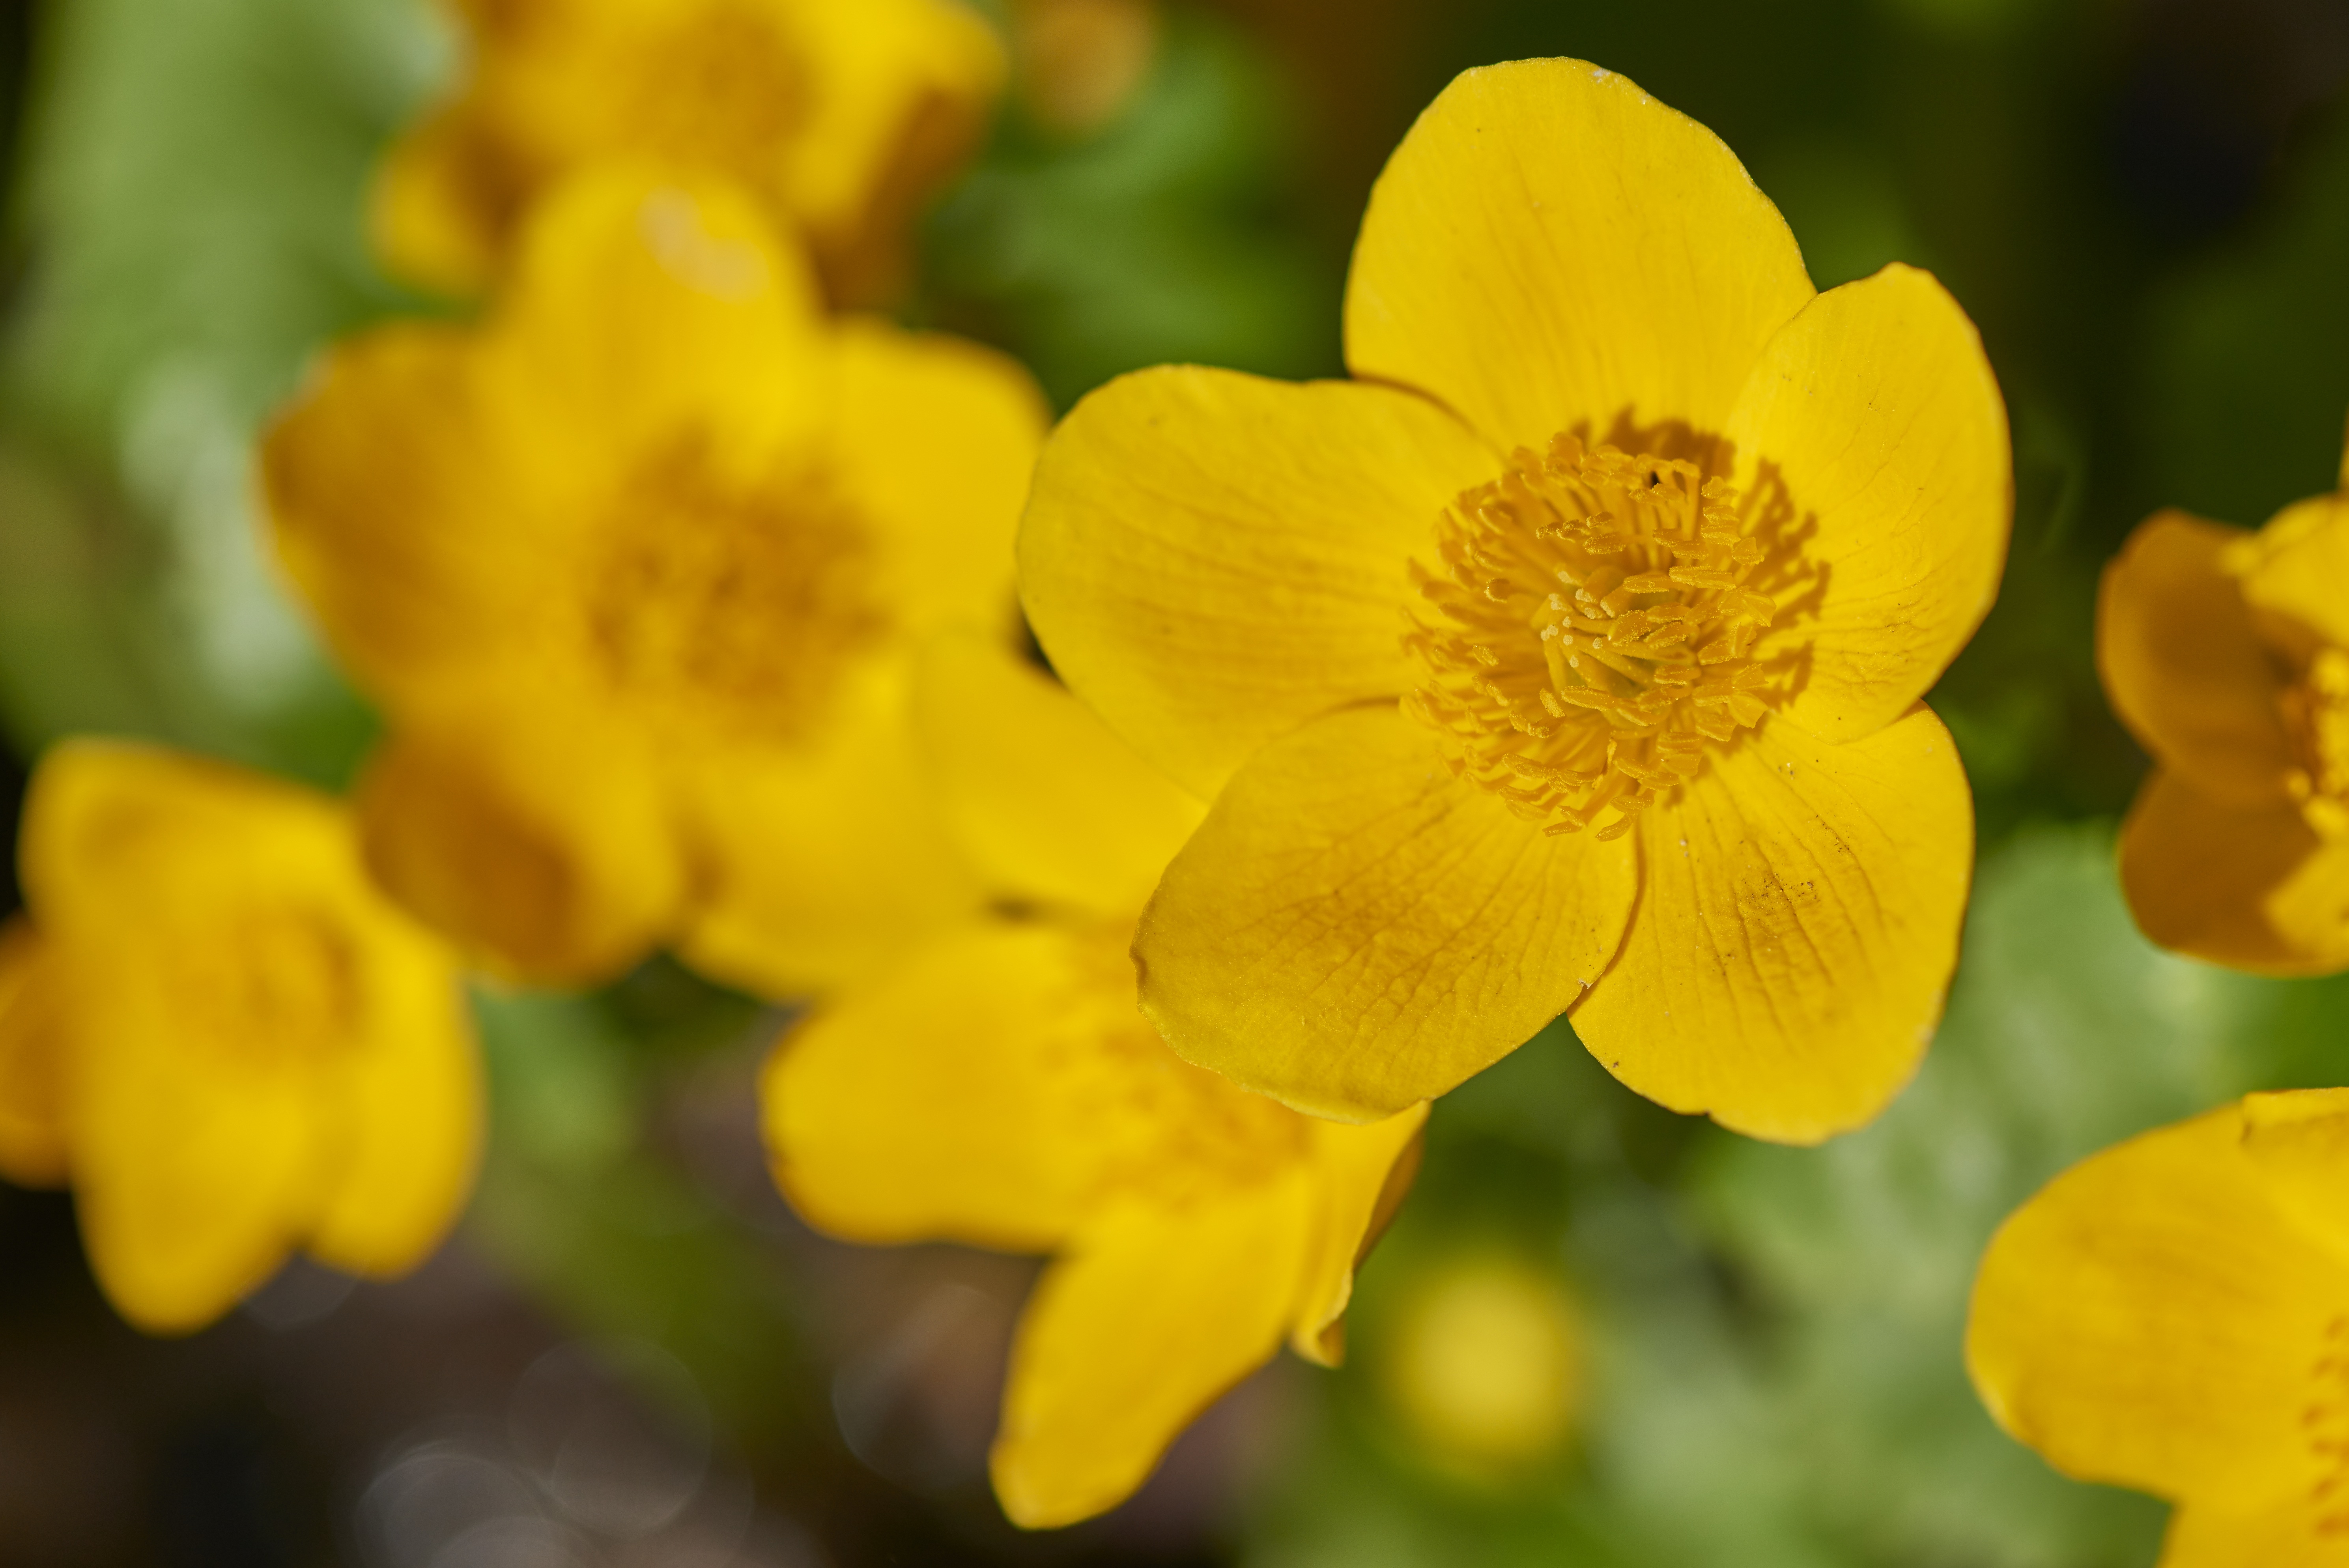
nature, blossom, plant, flower, petal, produce, yellow, flora, wildflower, macro photography, flowering plant, land plant, large flowered evening primrose, chelidonium, marsh marigold, the beauty of the